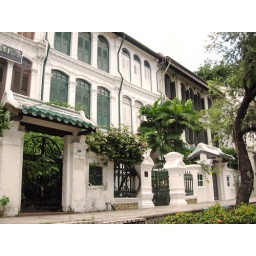
Emerald Hill Road, a charming street of row houses built in the early 1900s.